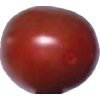
Label: tomato_cherry_maroon